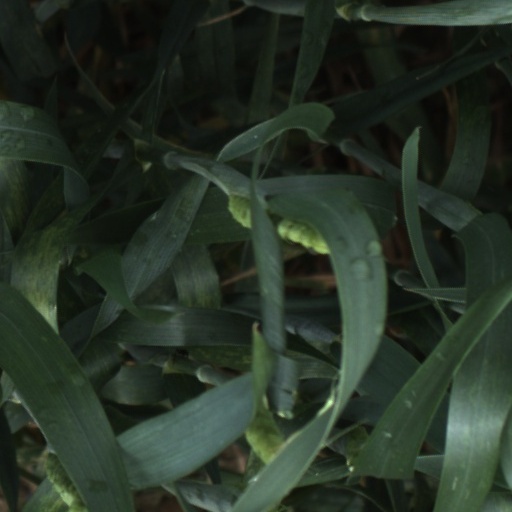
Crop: wheat